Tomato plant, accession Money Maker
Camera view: bottom (45 deg); turntable rotation: 30 degrees
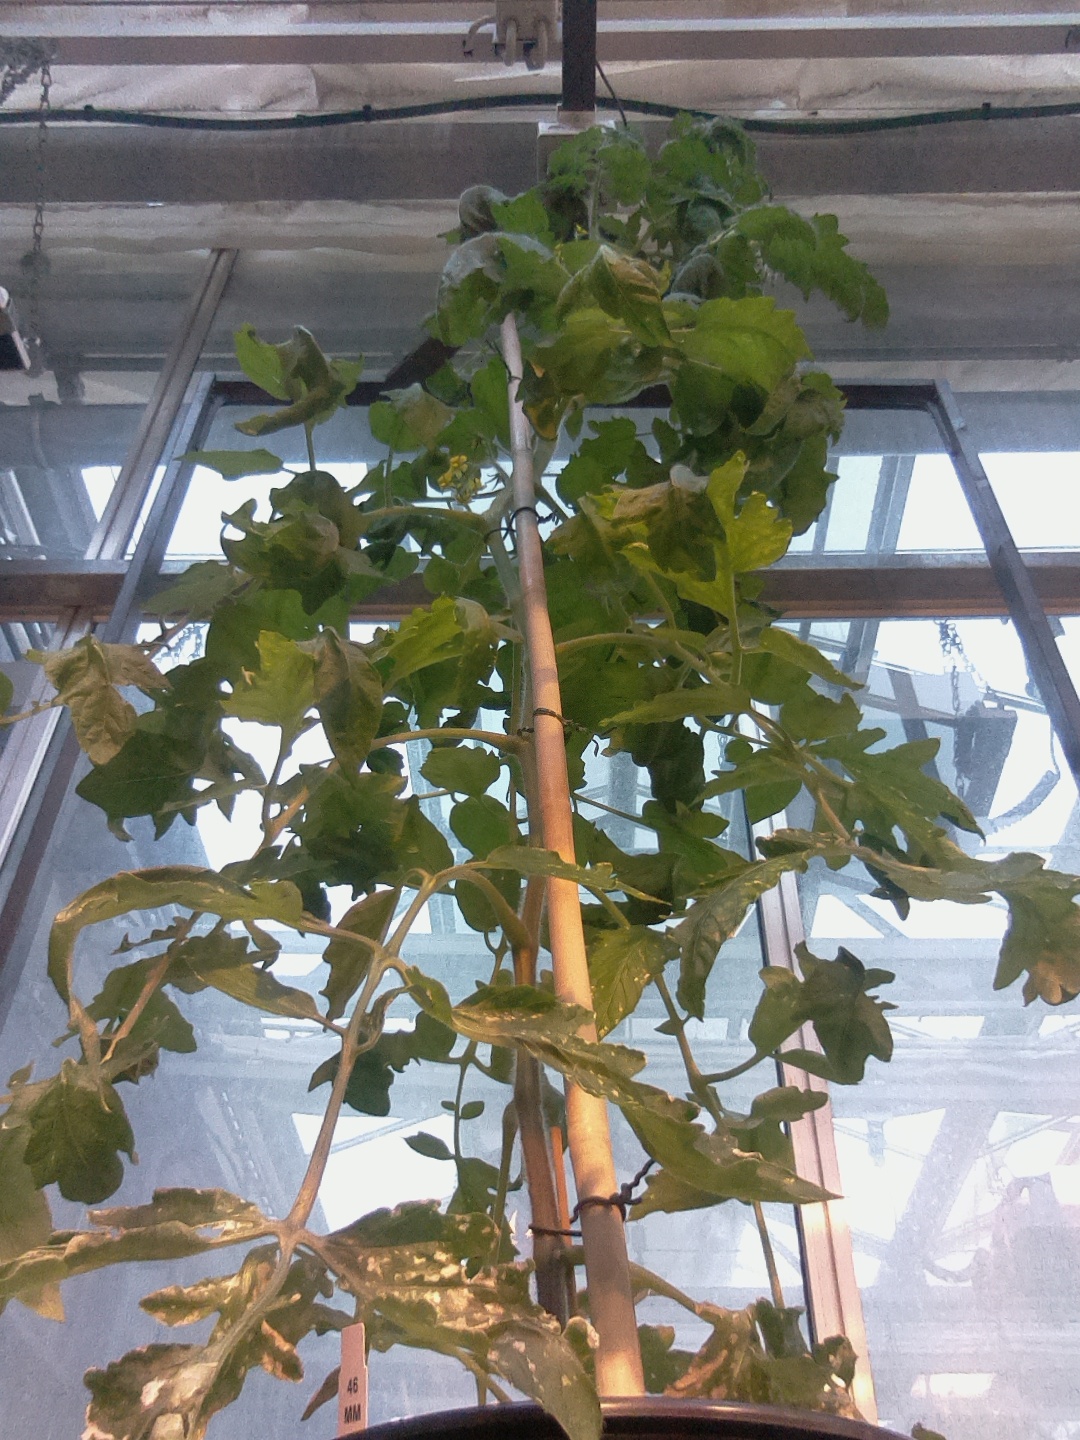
BBCH growth stage 66: Full flowering, 60%-70% of flowers open, more petals falling